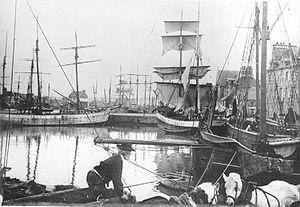
Le port de Paimpol vers 1895, pendant le temps de la pêche (paimpolaise) de morue à Islande: ""vers 1895 plus de 80 goélettes hivernent dans le port"" (description de l'image au page web du Musée de la Mer à Paimpol)"
Entre 1850 et 1935, les conditions de vie des pêcheurs bretons de morue en Islande sont extrêmement difficiles, tant le climat islandais est terrible et les journées de travail longues, avec des horaires quotidiens de quinze à seize heures.
Morue, ou cabillaud, est un nom vernaculaire désignant en français des poissons de plusieurs espèces de l'ordre des Gadiformes. Ces poissons vivent dans les eaux froides. Auparavant populaire et méprisé, ce grand poisson est présent aujourd'hui sur la carte de bien des restaurants pour sa saveur et les multiples préparations dont il fait l'objet. En effet, sa chair est particulièrement appréciée car, dépourvue de fines arêtes, elle se détache facilement de l'épine dorsale et des robustes côtes. La pêche en surnombre est à l'origine de sa rapide raréfaction, à l'exception des stocks de cabillauds de la mer de Barents dont la quantité augmente depuis le milieu des années 2000.
Paimpol [pɛ̃.pɔl] est une commune française côtière située dans le département des Côtes-d'Armor en région Bretagne.